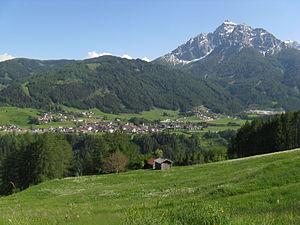
Mieders est une commune autrichienne du district d'Innsbruck-Land dans le Tyrol.